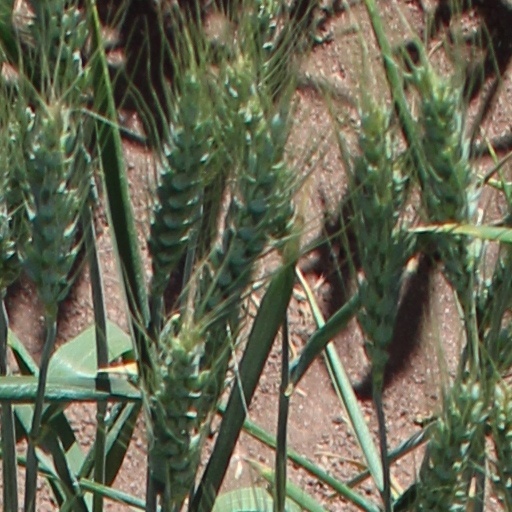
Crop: wheat